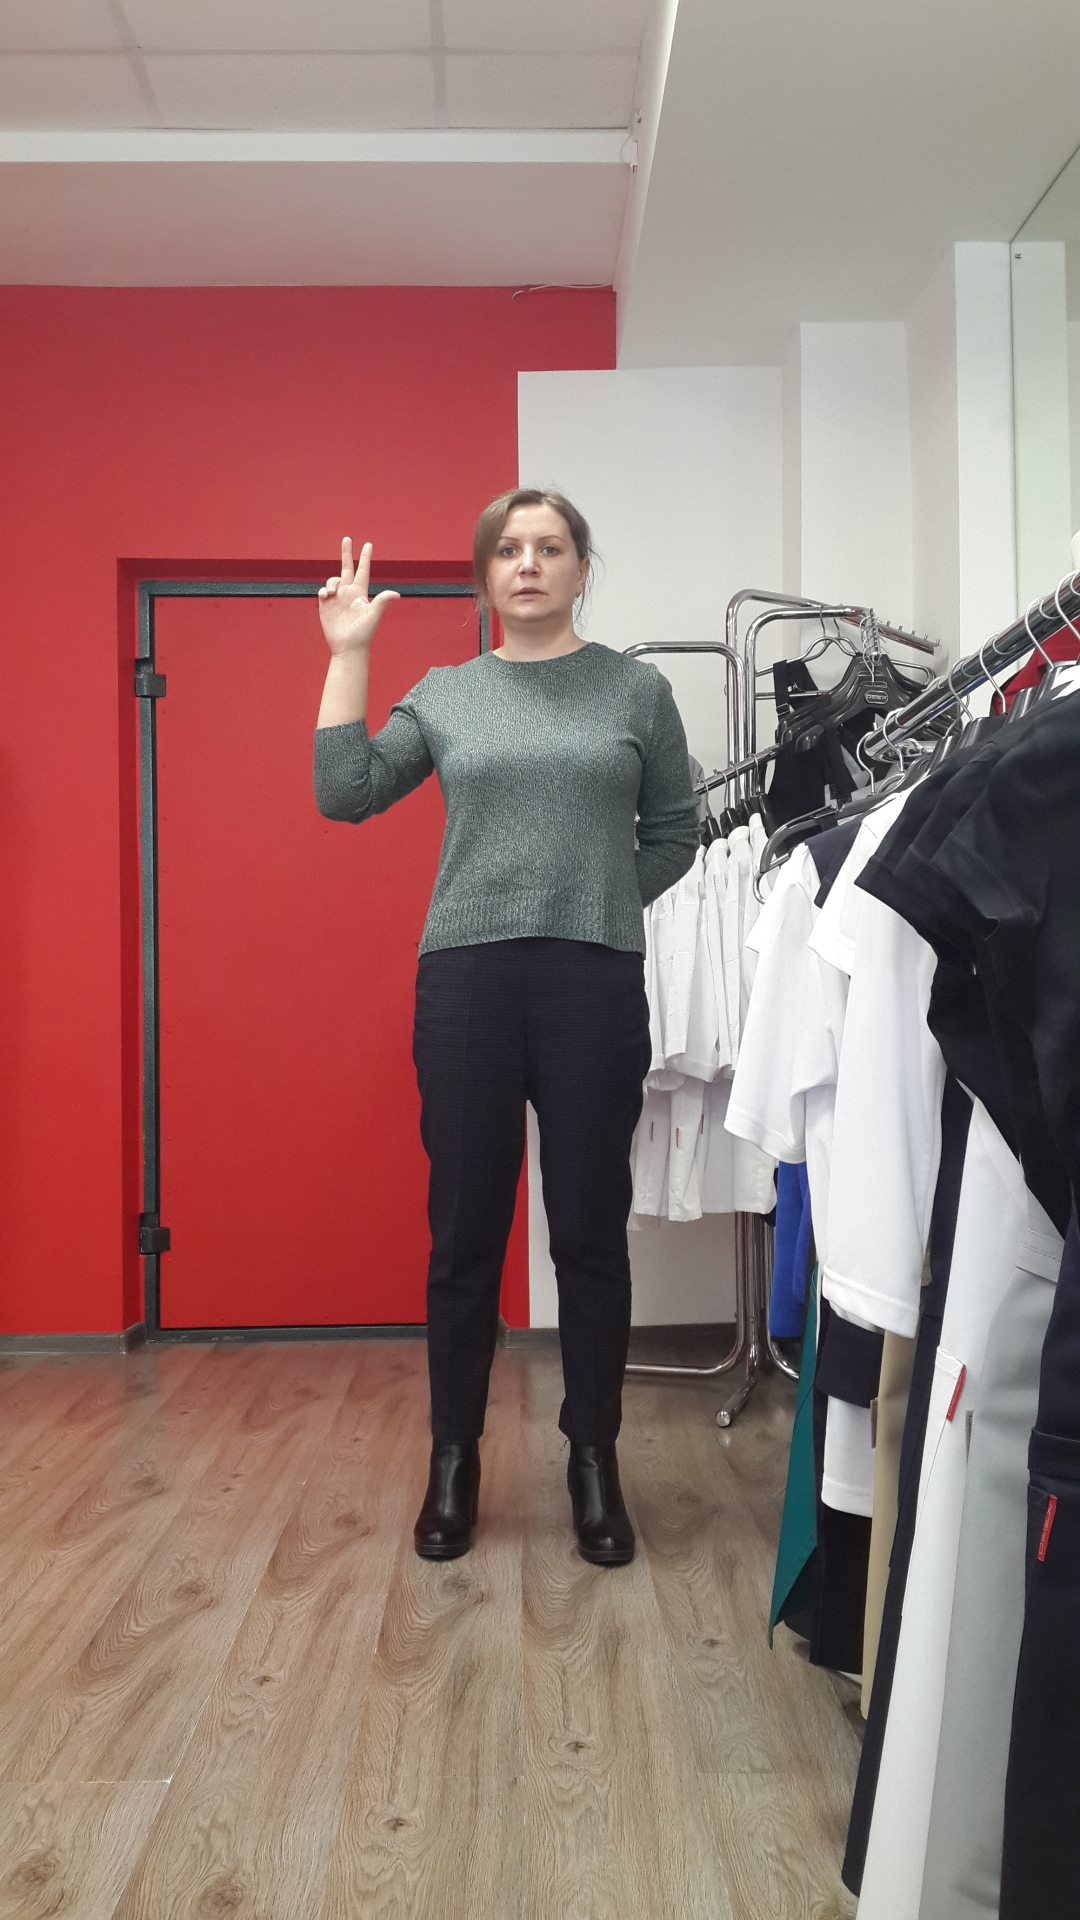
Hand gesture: three2